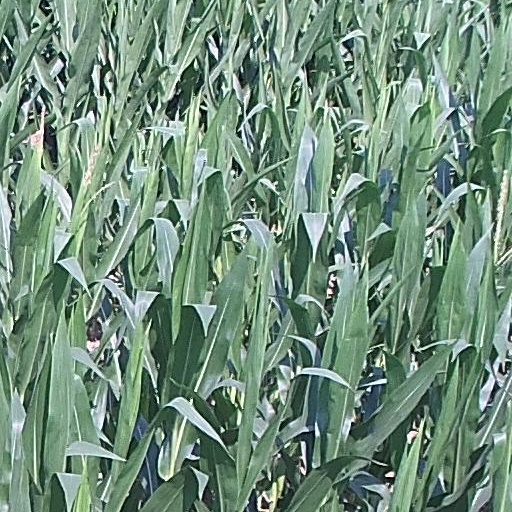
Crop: maize; corn